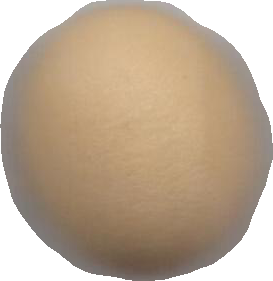
Variety: Grobogan